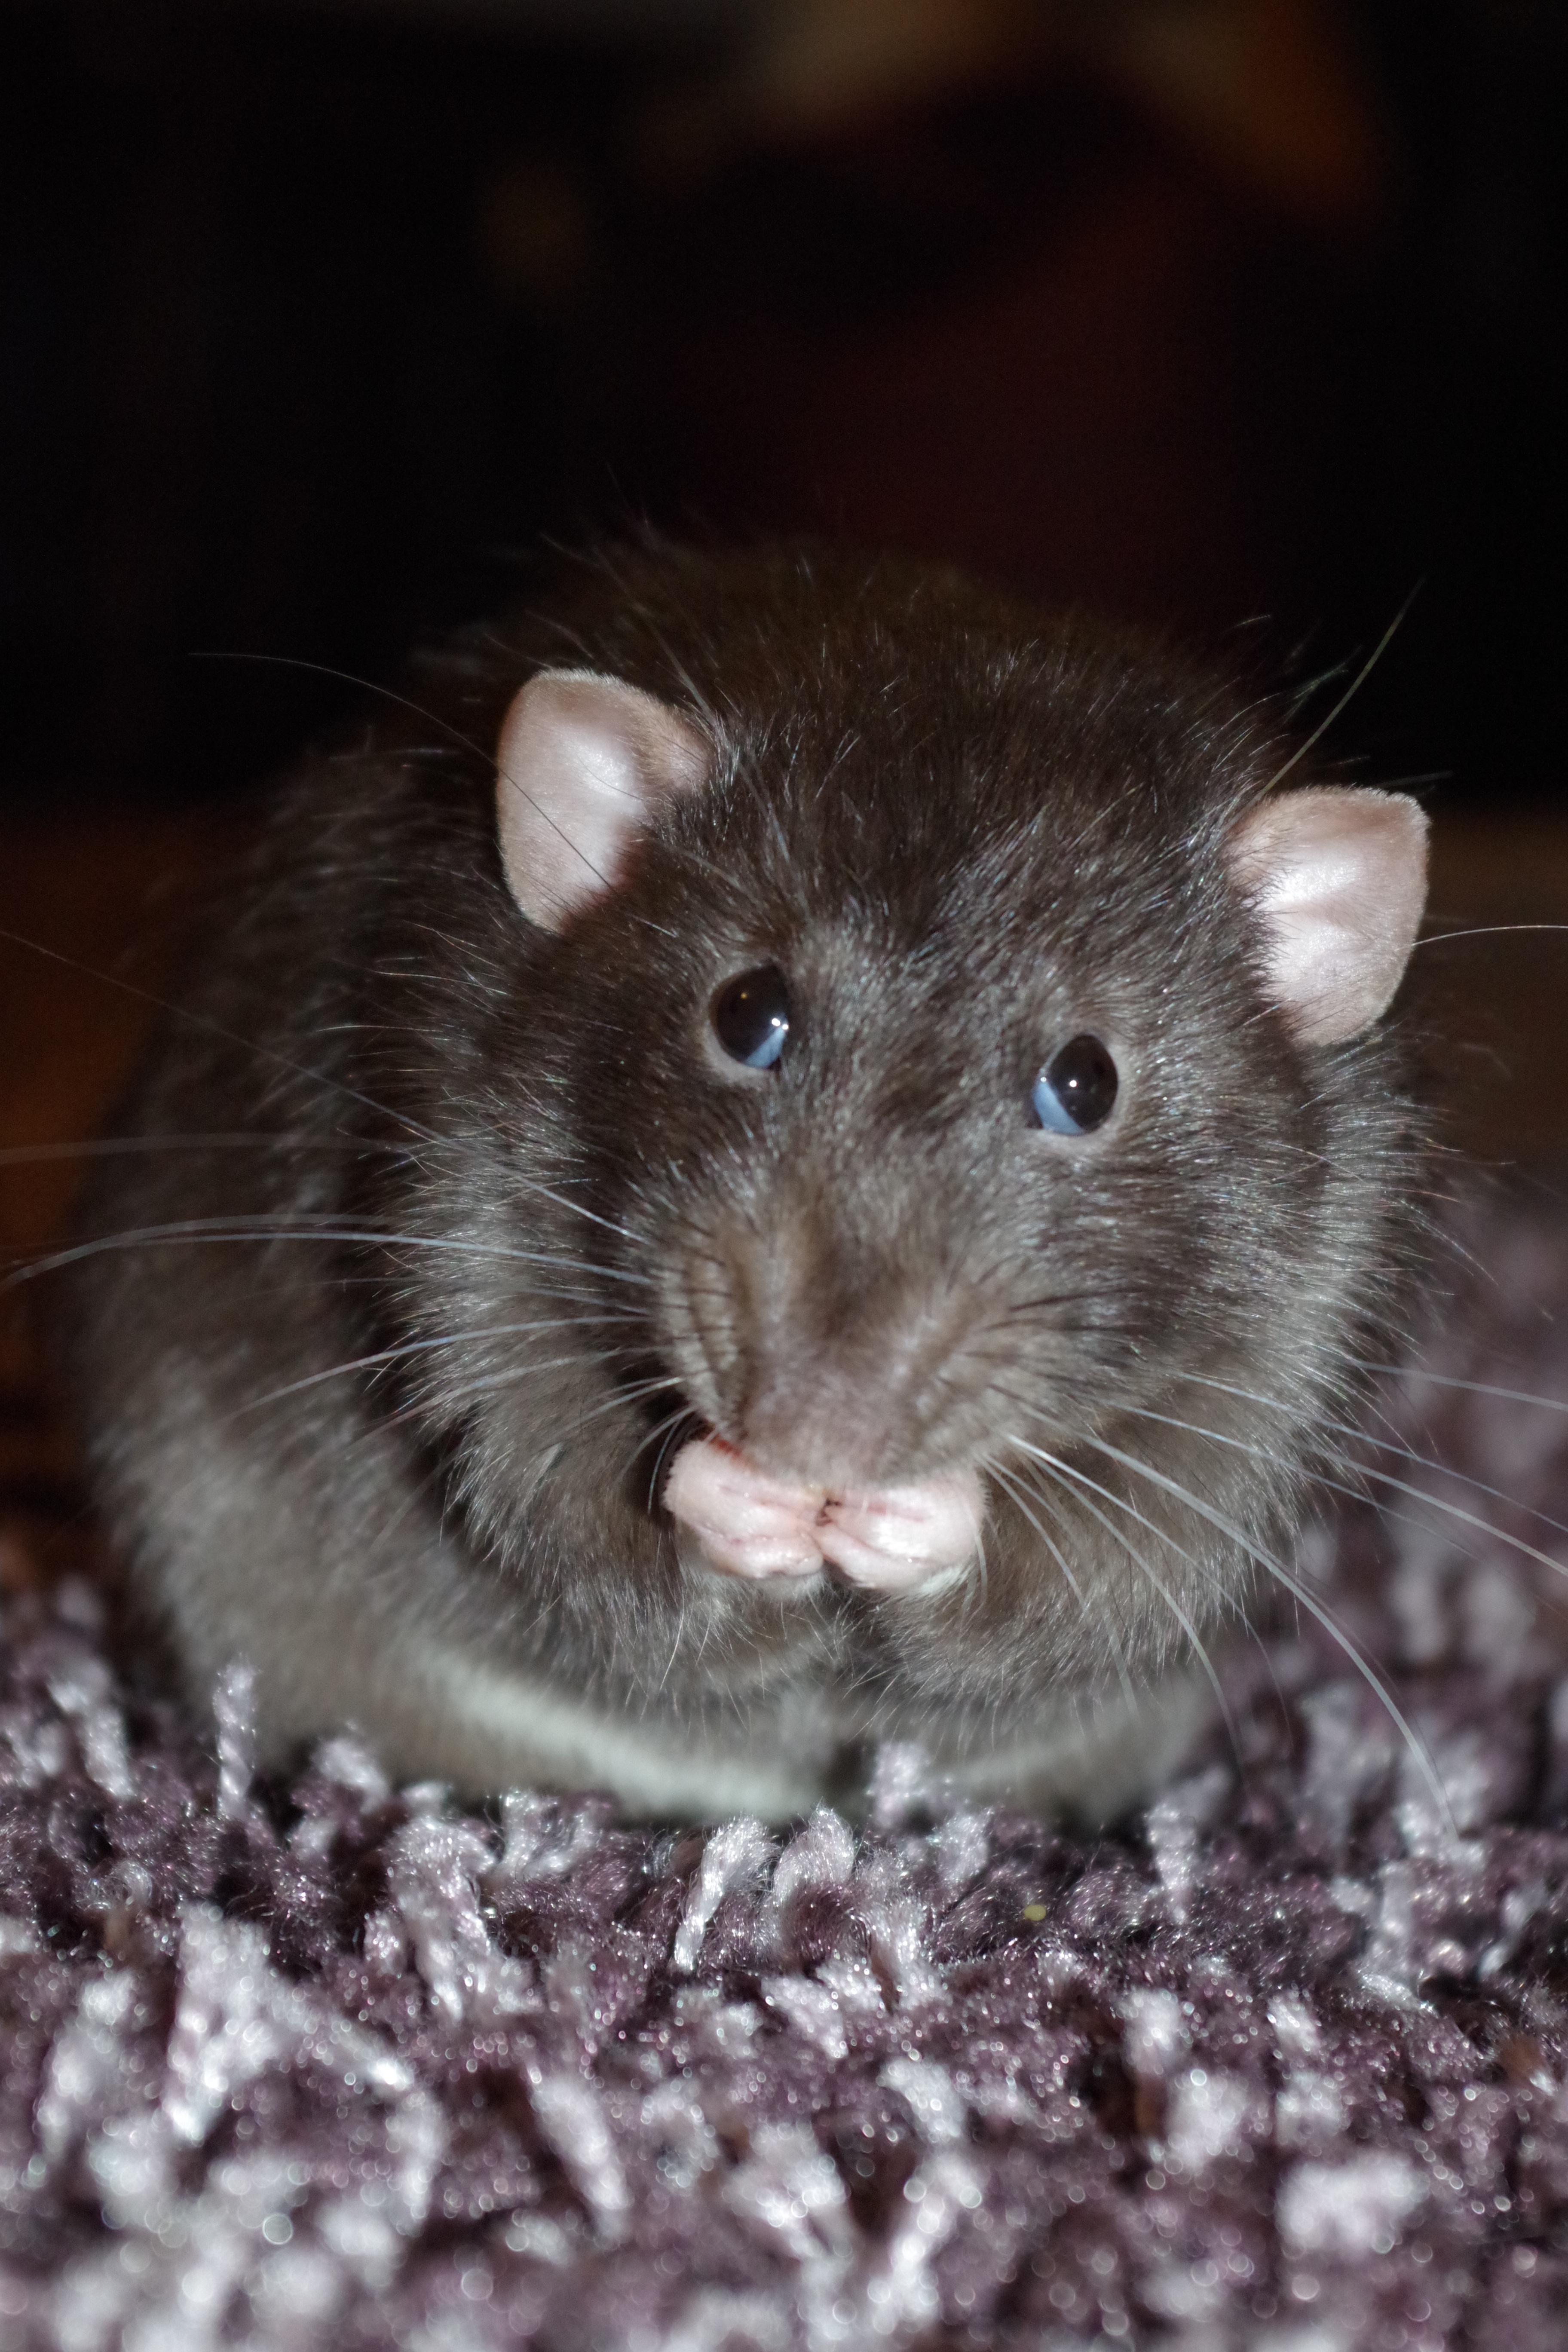
mouse, animal, cute, pet, fluffy, mammal, whisker, hamster, rodent, fauna, rat, eating, whiskers, paw, hairy, vertebrate, funny, pest, gerbil, muroidea, muridae